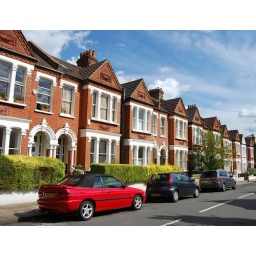
A view of a side street in streatham. Consistent houses framed by the sky and street